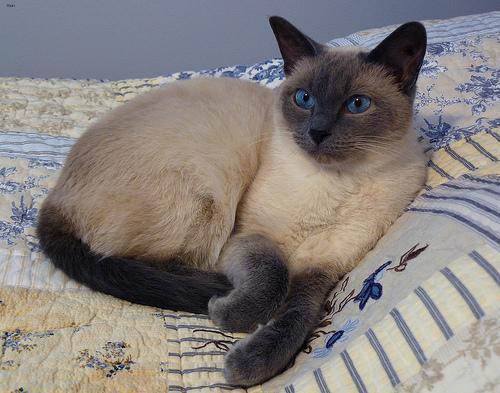
Siamese